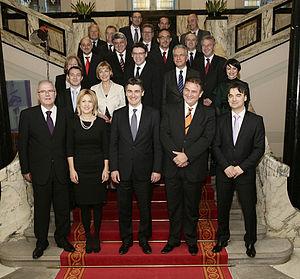
Le douzième gouvernement de Croatie est le gouvernement de la République de Croatie entre le 23 décembre 2011 et le 22 janvier 2016, durant la septième législature de la Diète.